Question: Please indicate a possible affordance area of the bench that can be used for sitting on
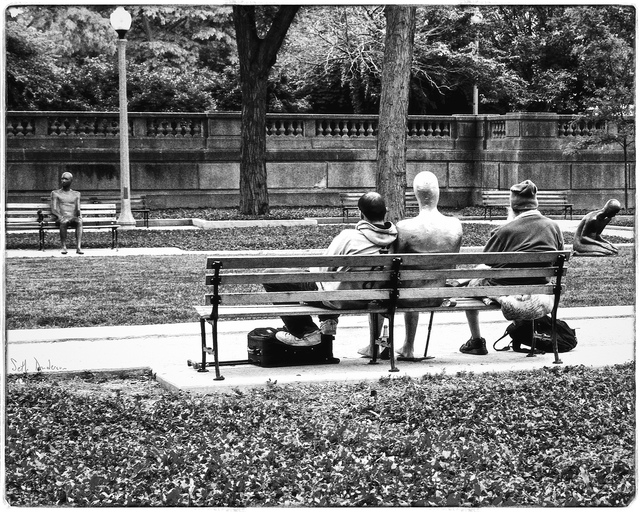
Answer: [192.5, 265.5, 542.5, 323.5]